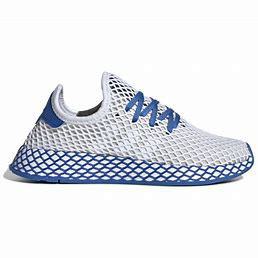
Brand: Adidas
Model: Deerupt Runner